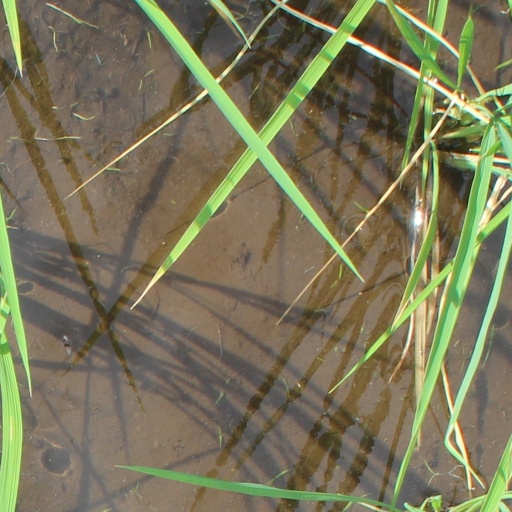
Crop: rice